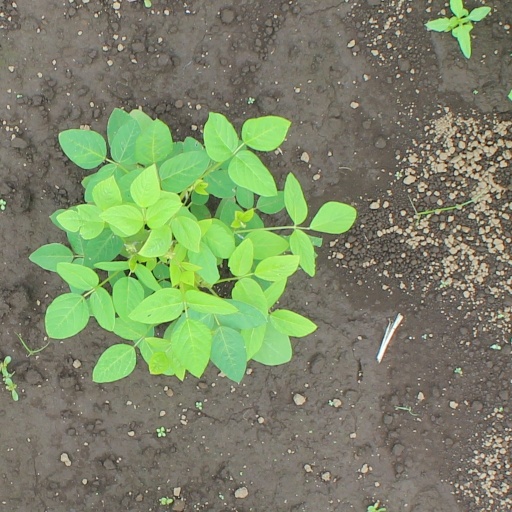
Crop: soybean